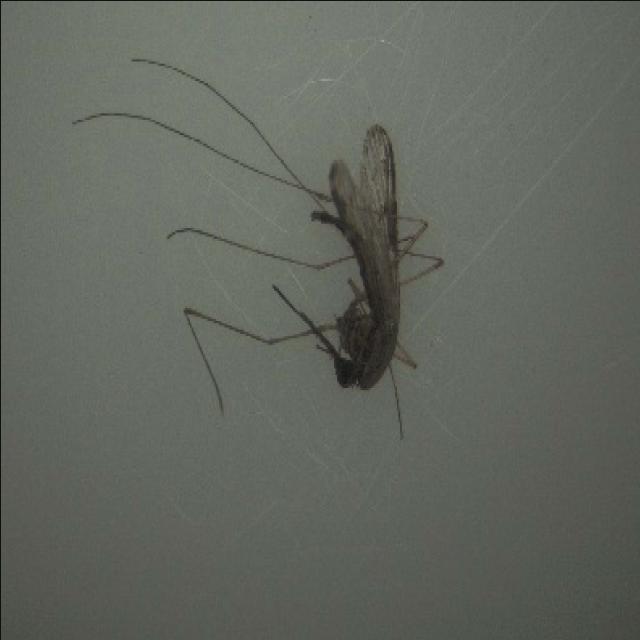
Species: anopheles_sinensis